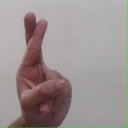
अक्षर: र